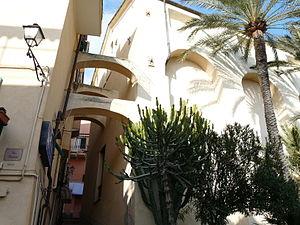
L’oratoire Saint-Bartholomée est situé sur la Piazza del Popolo a Bordighera en Ligurie. Il se trouve entre la Porta Soprana et l'Église Sainte-Marie-Madeleine.